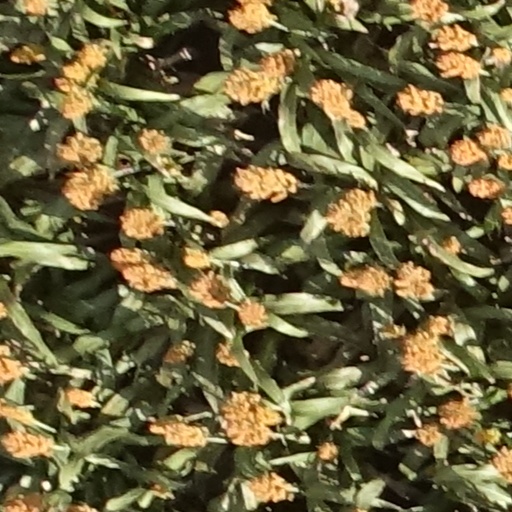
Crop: sorghum